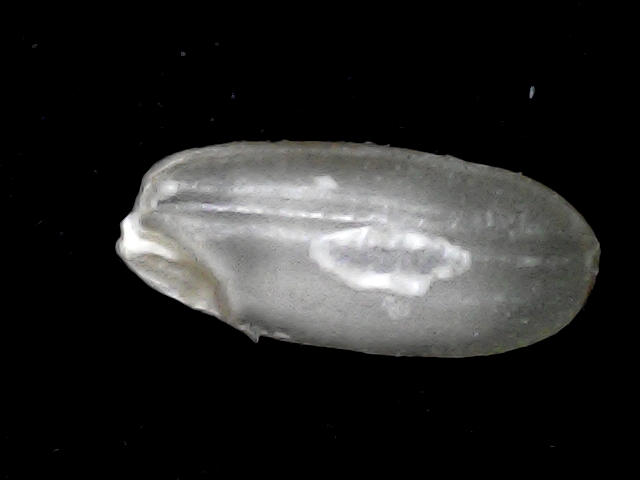
Rice variety: BR22